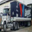
Label: truck